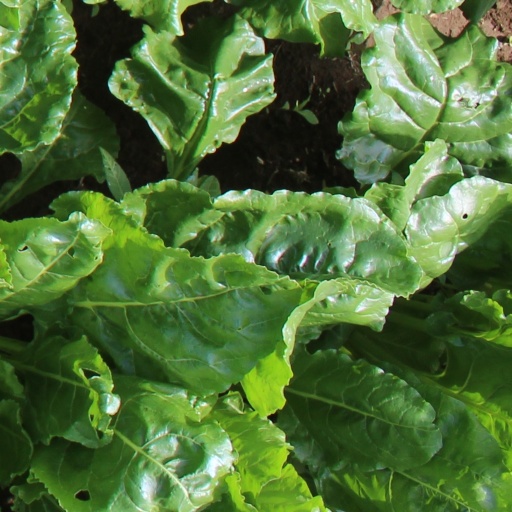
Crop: sugar beet